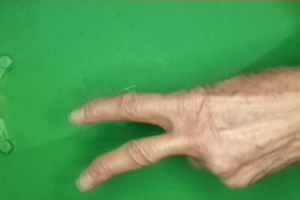
Label: scissors